Propaganda in World War II

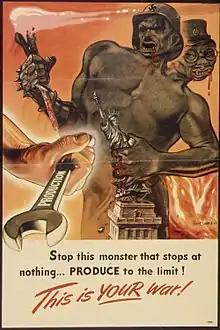
A two-headed monster, with a Nazi head and a Japanese head, clutching the Statue of Liberty, with the caption: "Stop this monster that stops at nothing... PRODUCE to the Limit! This is YOUR war!"

Few Americans, after World War I and the Great Depression, supported fighting another distance war. However, after the Pearl Harbor attack, the Office of War Information (OWI), the main source of propaganda, was created by President Franklin Roosevelt in . Photographers documented various aspects of the American home front to undermine enemy morale. Some of the propaganda has been criticised as having racially charged content, such as the films of Frank Capra "Why We Fight", which showed the enemy nations as inhuman. The involvement of the OWI in Hollywood has been noted for the creation of patriotic propaganda films such as "Yankee Doodle Dandy", "Pin-Up Girl", and "Anchors Aweigh". Posters, movies, and cartoons helped recruit Americans to serve in the war.